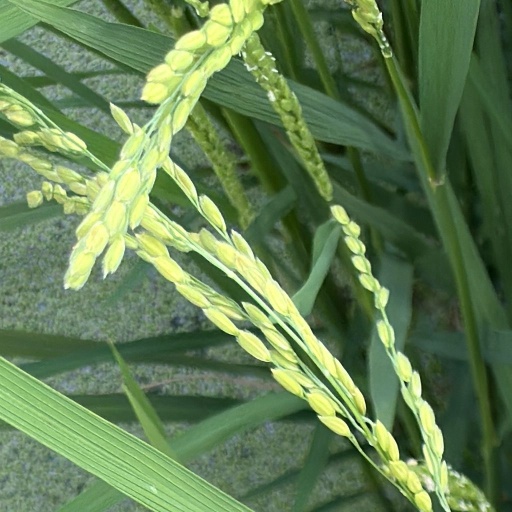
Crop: rice